Ezhamkulam

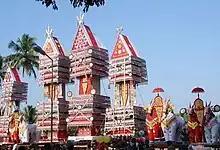
Ezhamkettu festival

Ezhamkulam is known for the ancient Ezhamkulam Devi Temple. It is famous for Garudan Thookkam, vazhipadu thookkam and Kettukazhcha that take place as a part of the annual Kumbha Bharani festival.